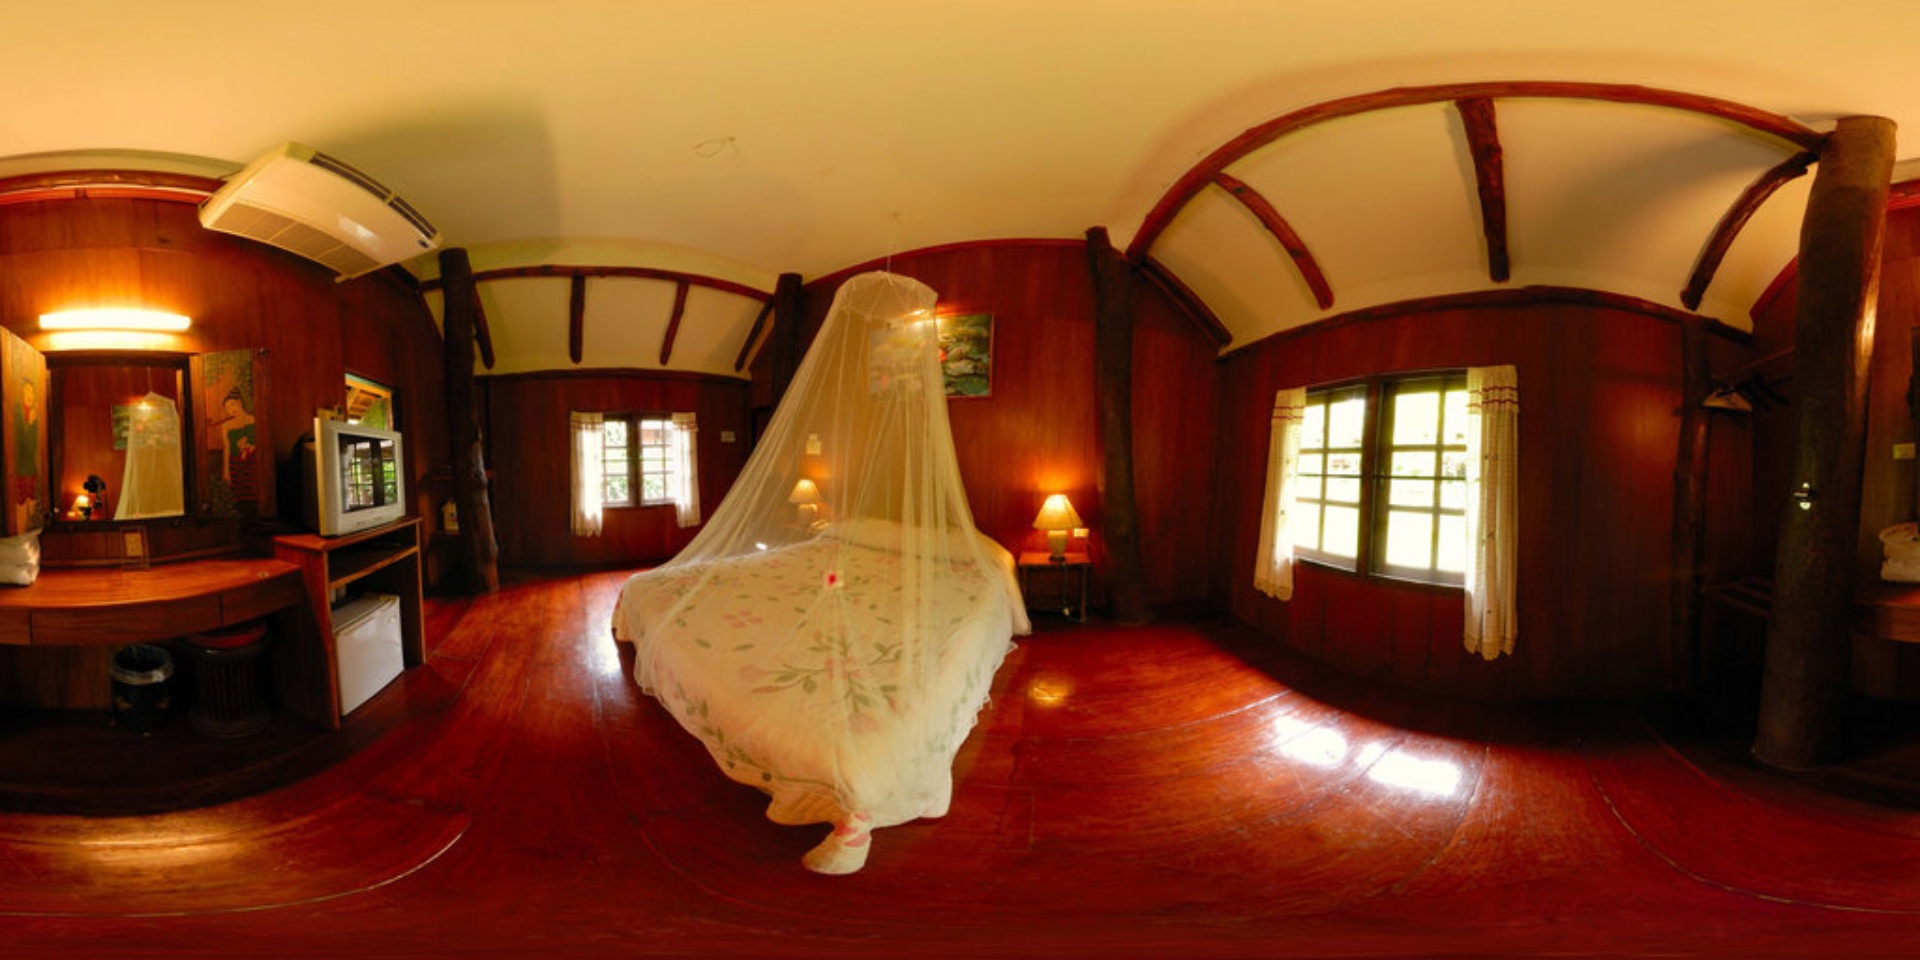
Referred object: the small TV on the shelf

Referred object: the bed with a sheer mosquito net

Referred object: Face the bed; the bedside lamp is on the small table to the bed's right